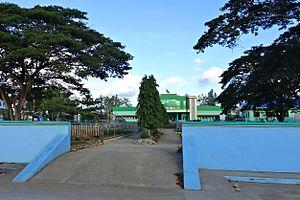
Pilar est une municipalité de la province de Bohol. Elle compte 27 276 habitants selon le recensement de 2007.